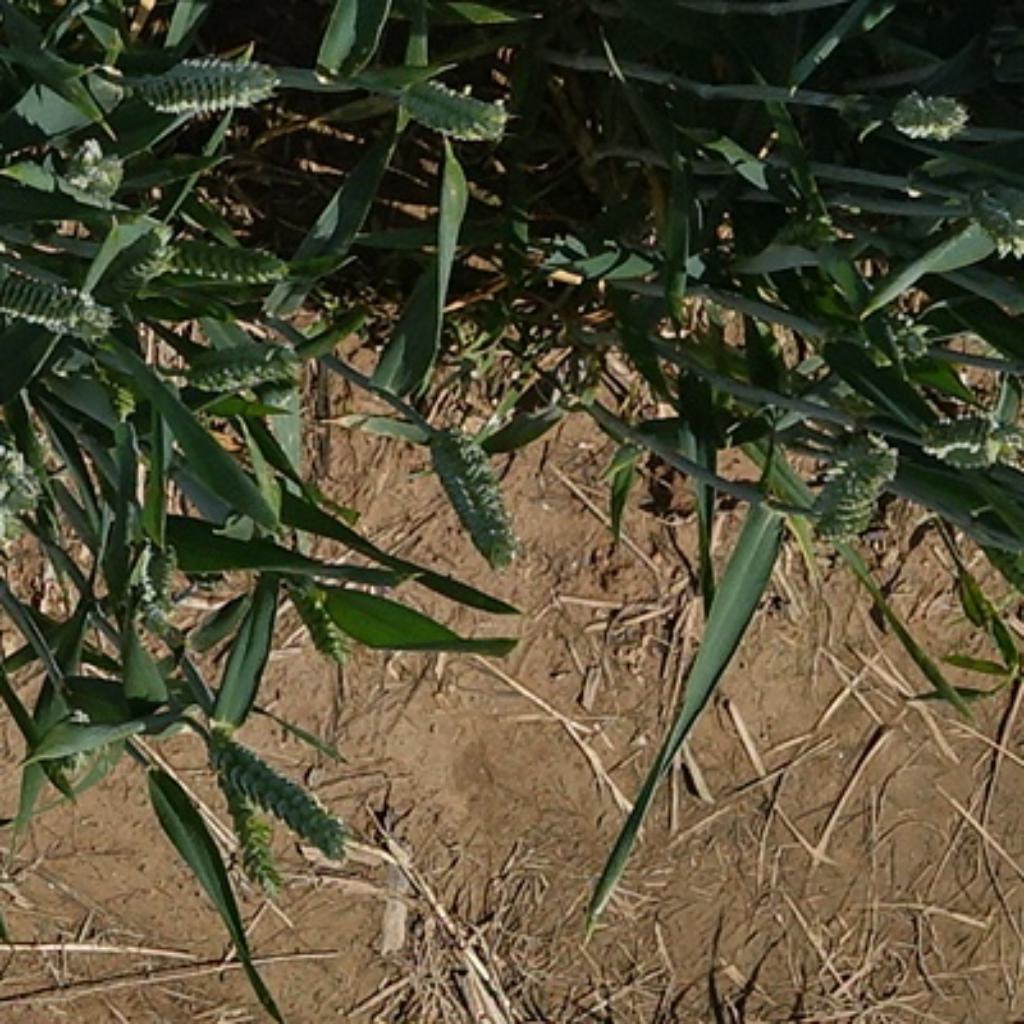
Country: France
Location: VLB
Wheat development stage: Filling